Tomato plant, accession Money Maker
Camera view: tilt-top (135 deg); turntable rotation: 90 degrees
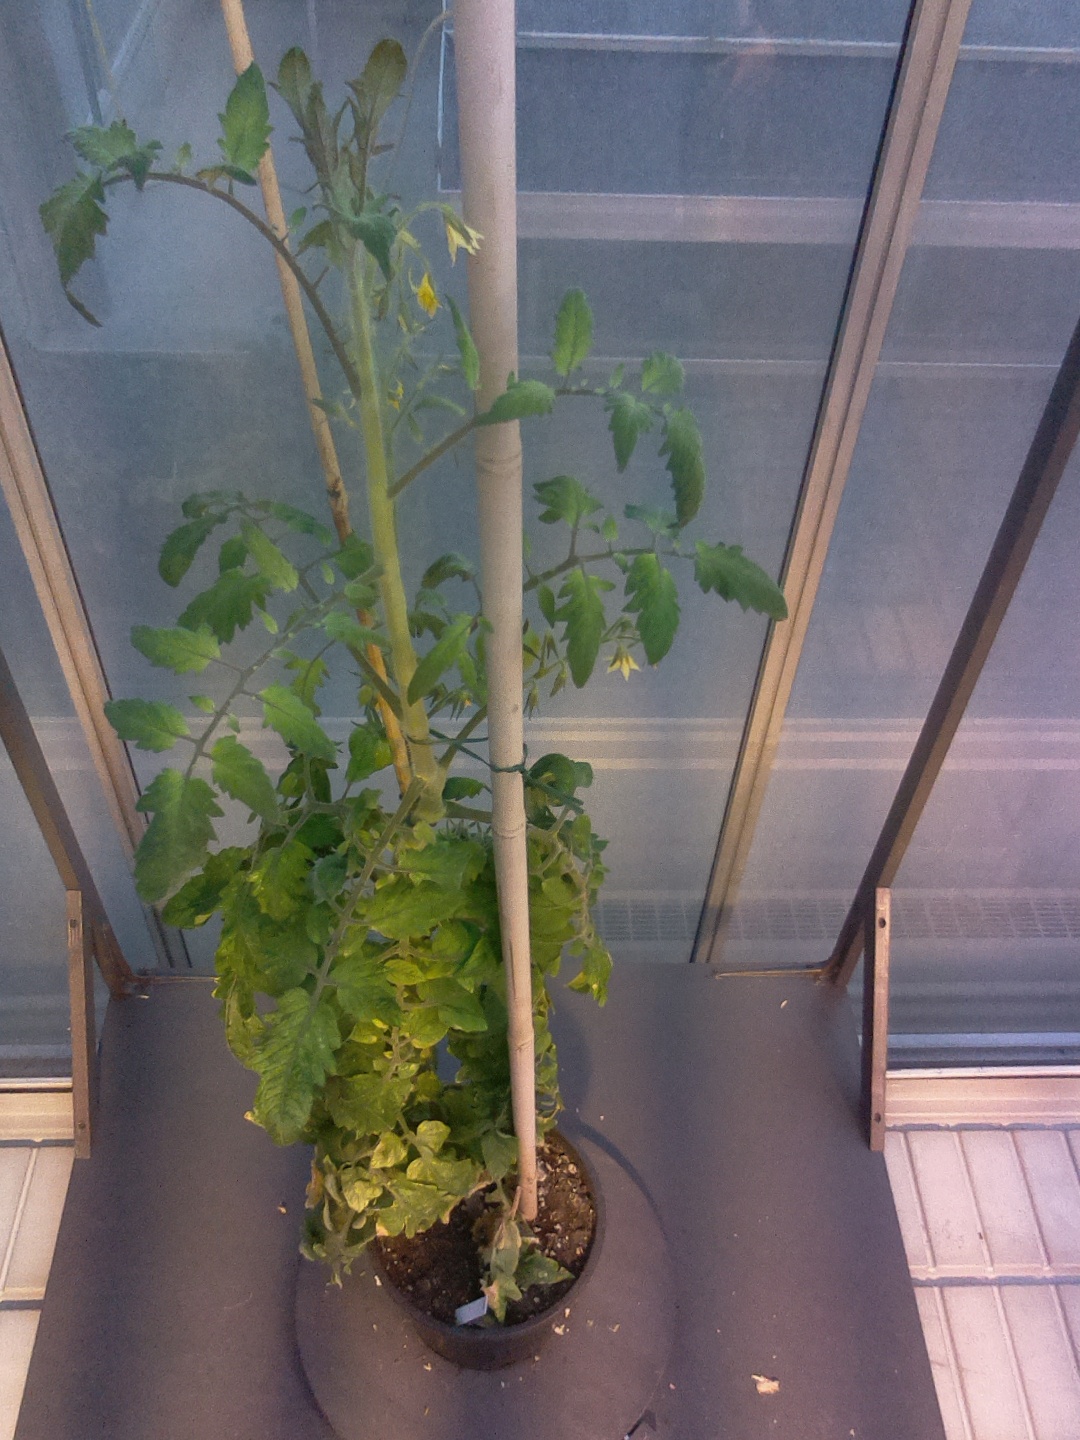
BBCH growth stage 73: 30%-40% of final fruit size